Innate lymphoid cell

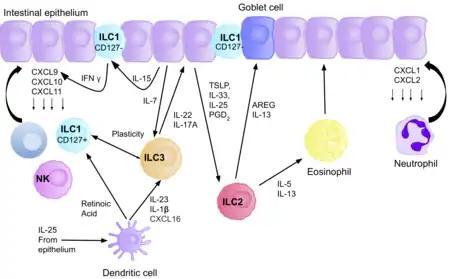
ILCs and some of their key roles in the intestinal mucosa, allowing maintenance of intestinal homeostasis, via their associated cytokines and effector cells.

ILC3s directly interact with bacterial flora, creating a network between the microbiota, and the host, favouring homeostasis. ILC3s restrict colonization of multiple unbeneficial bacteria in the gut, via secretion of IL-22, stimulating epithelial cells to produce antimicrobial peptides. The IL-22 production is induced due to the production of IL-23 and IL-1β by macrophages and DCs, and it promotes mucosal layer healing. For example, IL-22 can promote repair of intestinal damage after chemotherapy or radiotherapy. ILC3s regulate the containment of commensal bacteria in the lumen, allowing it to be exposed to lamina propria phagocytes, leading to T cell priming. Although they can present antigens, via MHC class II receptors, ILCs lack co-stimulatory molecules, and therefore play a role in T cell anergy, promoting tolerance to beneficial commensals. The relationship between ILC3s, and T cells in the gut is therefore crucial for maintaining homeostasis, as in the absence of ILC3s, there could be uncontrolled T cell activation. In addition, microbiota play a role in fine tuning IL-22 production by ILC3s, for example, segmented filamentous bacteria in the ileum regulate IL-22 production and allow differentiation of Th17 cells.